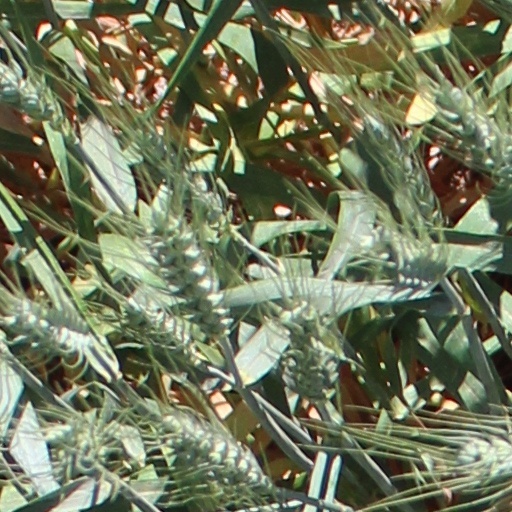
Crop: wheat